Cyrillus Jarre

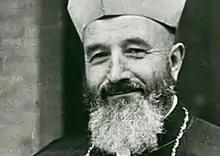
Cyrillus Jarre

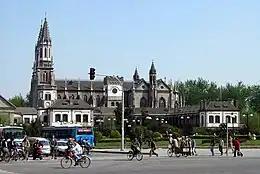
Sacred Heart Cathedral, Jinan

Cyrillus Jarre (born February 2, 1878, in Ahrweiler, Rhine Province, Germany as Rudolf Jarre, died March 8, 1952, in Jinan, Shandong, China, , also known as Cirillo Rudolfus Jarre) was a Franciscan Archbishop in Jinan, Shandong Province, China and a translator of texts on canon law and Chinese law between Latin and Chinese.